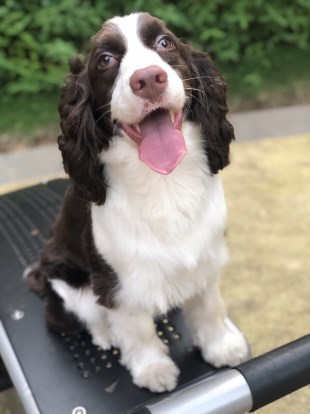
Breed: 276-n000112-English_springer